Baby (2016 film)

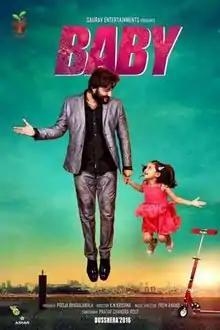
Film Poster

Baby is a 2016 Indian Odia drama film directed by K Muralikrishna and produced under Saurav Entertainment. Anubhav Mohanty, Preeti Priyadarshini, Poulomi Das and Jhilik Bhattacharya are in the lead roles.